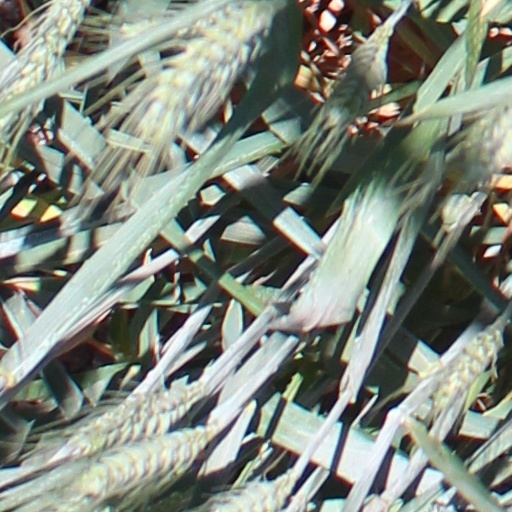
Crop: wheat